Mei (film)

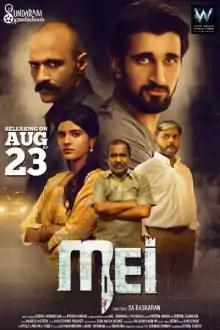
Theatrical release poster

Mei is a 2019 Indian Tamil-language medical thriller film written and directed by SA Baskaran in his directorial debut. The film stars newcomer Nicky Sundaram and Aishwarya Rajesh in the lead roles, while Kishore, Charle, Ajay Ghosh, and Vinod Krishnan play supporting roles. The film is based on the real story relating to medical mafias in India. The film is produced under the production banner Sundaram Productions. The songs for the film were composed by Prithvi Kumar. The film was released on 23 August 2019.